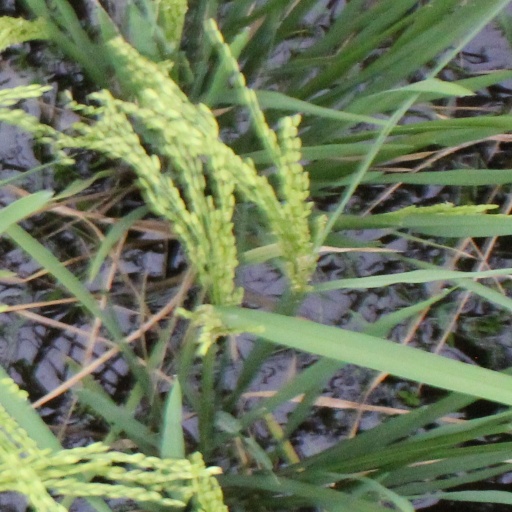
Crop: rice